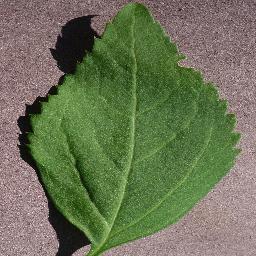
Label: Cherry___healthy